South African Astronomical Observatory

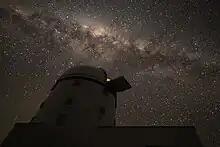
PRIME observatory located in Sutherland.

The Radcliffe Telescope was commissioned for the Radcliffe Observatory in Pretoria where it was in use between 1948 and 1974. Following the closure of the Radcliffe Observatory it was moved to Sutherland where it became operational again in January 1976. Between 1951 and 2004 it was the largest telescope in South Africa. The telescope was manufactured by Sir Howard Grubb, Parsons and Co.